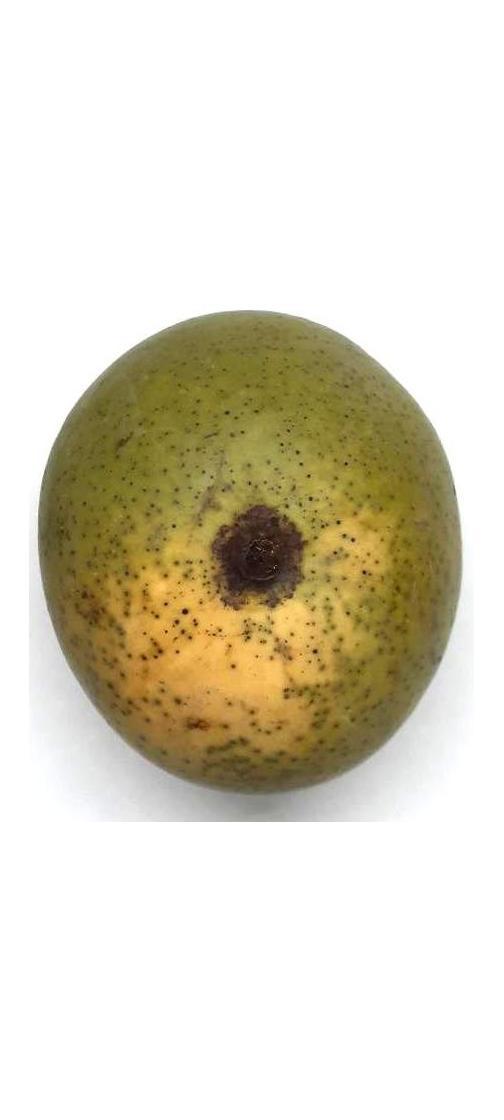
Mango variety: Himsagor